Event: Nepal Earthquake
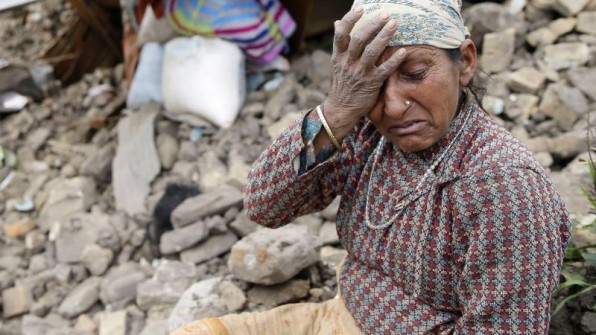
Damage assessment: damage